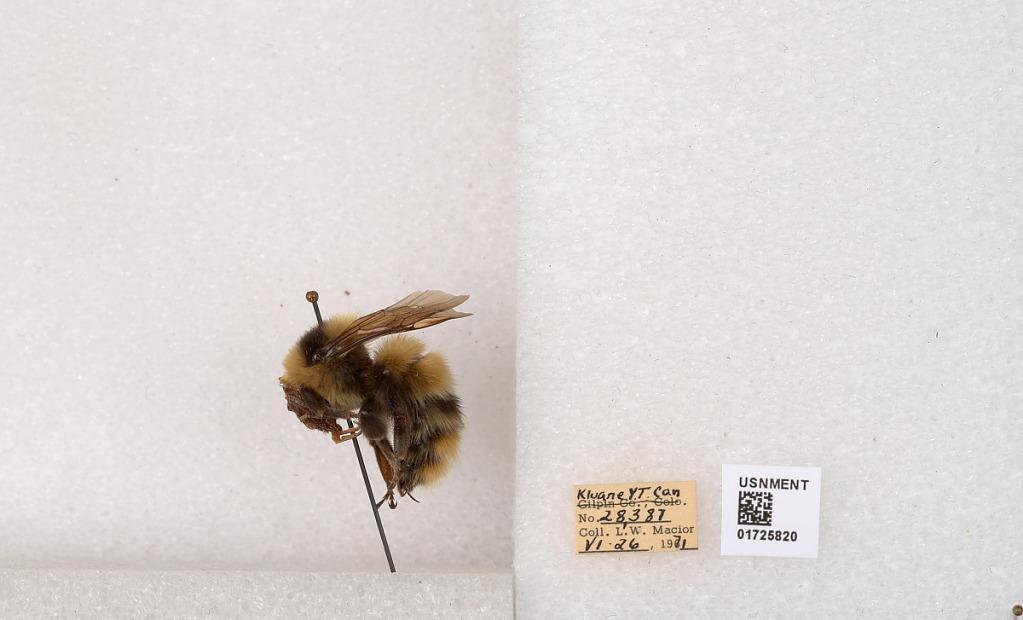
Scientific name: Bombus kirbyellus
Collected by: L. Macior
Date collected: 1971-6-26
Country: Canada
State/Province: Yukon Territory
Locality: Kluane National Park and Reserve
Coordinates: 60.7493, -139.504